KZQZ

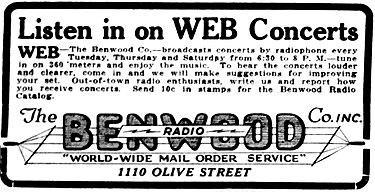
May 4, 1922, advertisement for The Benwood Company and its radio station, WEB.

The December 1, 1921, regulations mandated that stations wishing to make broadcasts now had to hold a Limited Commercial license that explicitly authorized the broadcasts. The Benwood Company filed the necessary paperwork, and on April 5, 1922, was issued a broadcasting station license with the randomly assigned call letters of WEB. The authorization included permission to use both wavelengths that had been set aside by the government for broadcasting stations: 360 meters (833 kHz) for "entertainment" and 485 meters (619 kHz) for "market and weather news".